Thalaikoothal (film)

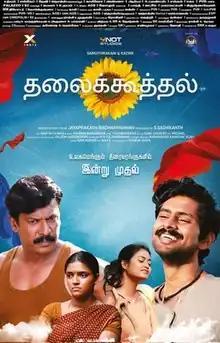

Thalaikoothal is a 2023 Indian Tamil-language neo-noir drama film directed by Jayaprakash Radhakrishnan and starring Samuthirakani, Kathir, Vasundhara Kashyap, Baby Vishrutha and Katha Nandi in the lead roles. It was released on 3 February 2023.